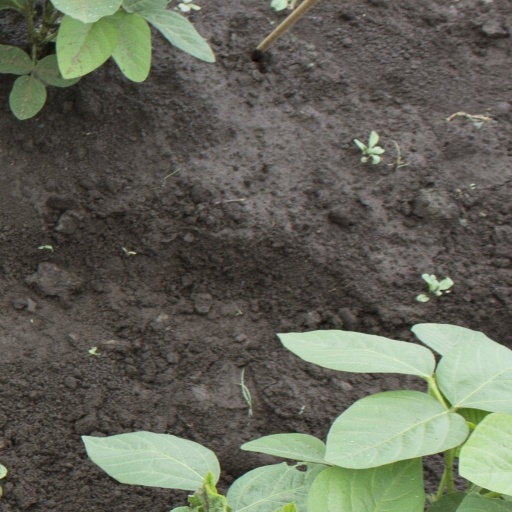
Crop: soybean